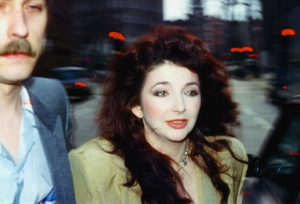
Catherine Bush CBE, dite Kate Bush, est une auteure-compositrice-interprète, pianiste, claviériste, danseuse et productrice de disques britannique, née le 30 juillet 1958 à Bexleyheath au Royaume-Uni.